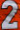
Number: 2